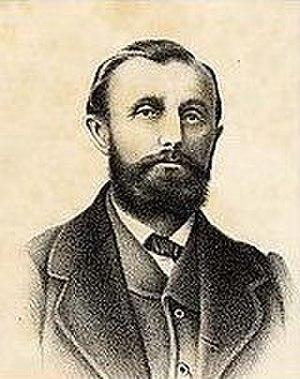
Gustav Wallis, était un collectionneur de plantes allemand qui introduisit plus de 1 000 espèces de plantes en Europe, dont beaucoup furent nommées en lui faisant référence.